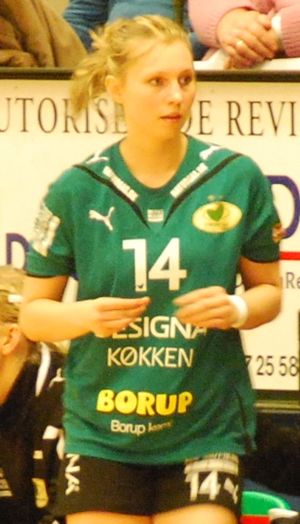
Camilla Mikkelsen
Camilla Mikkelsen den 5. februar 2011.